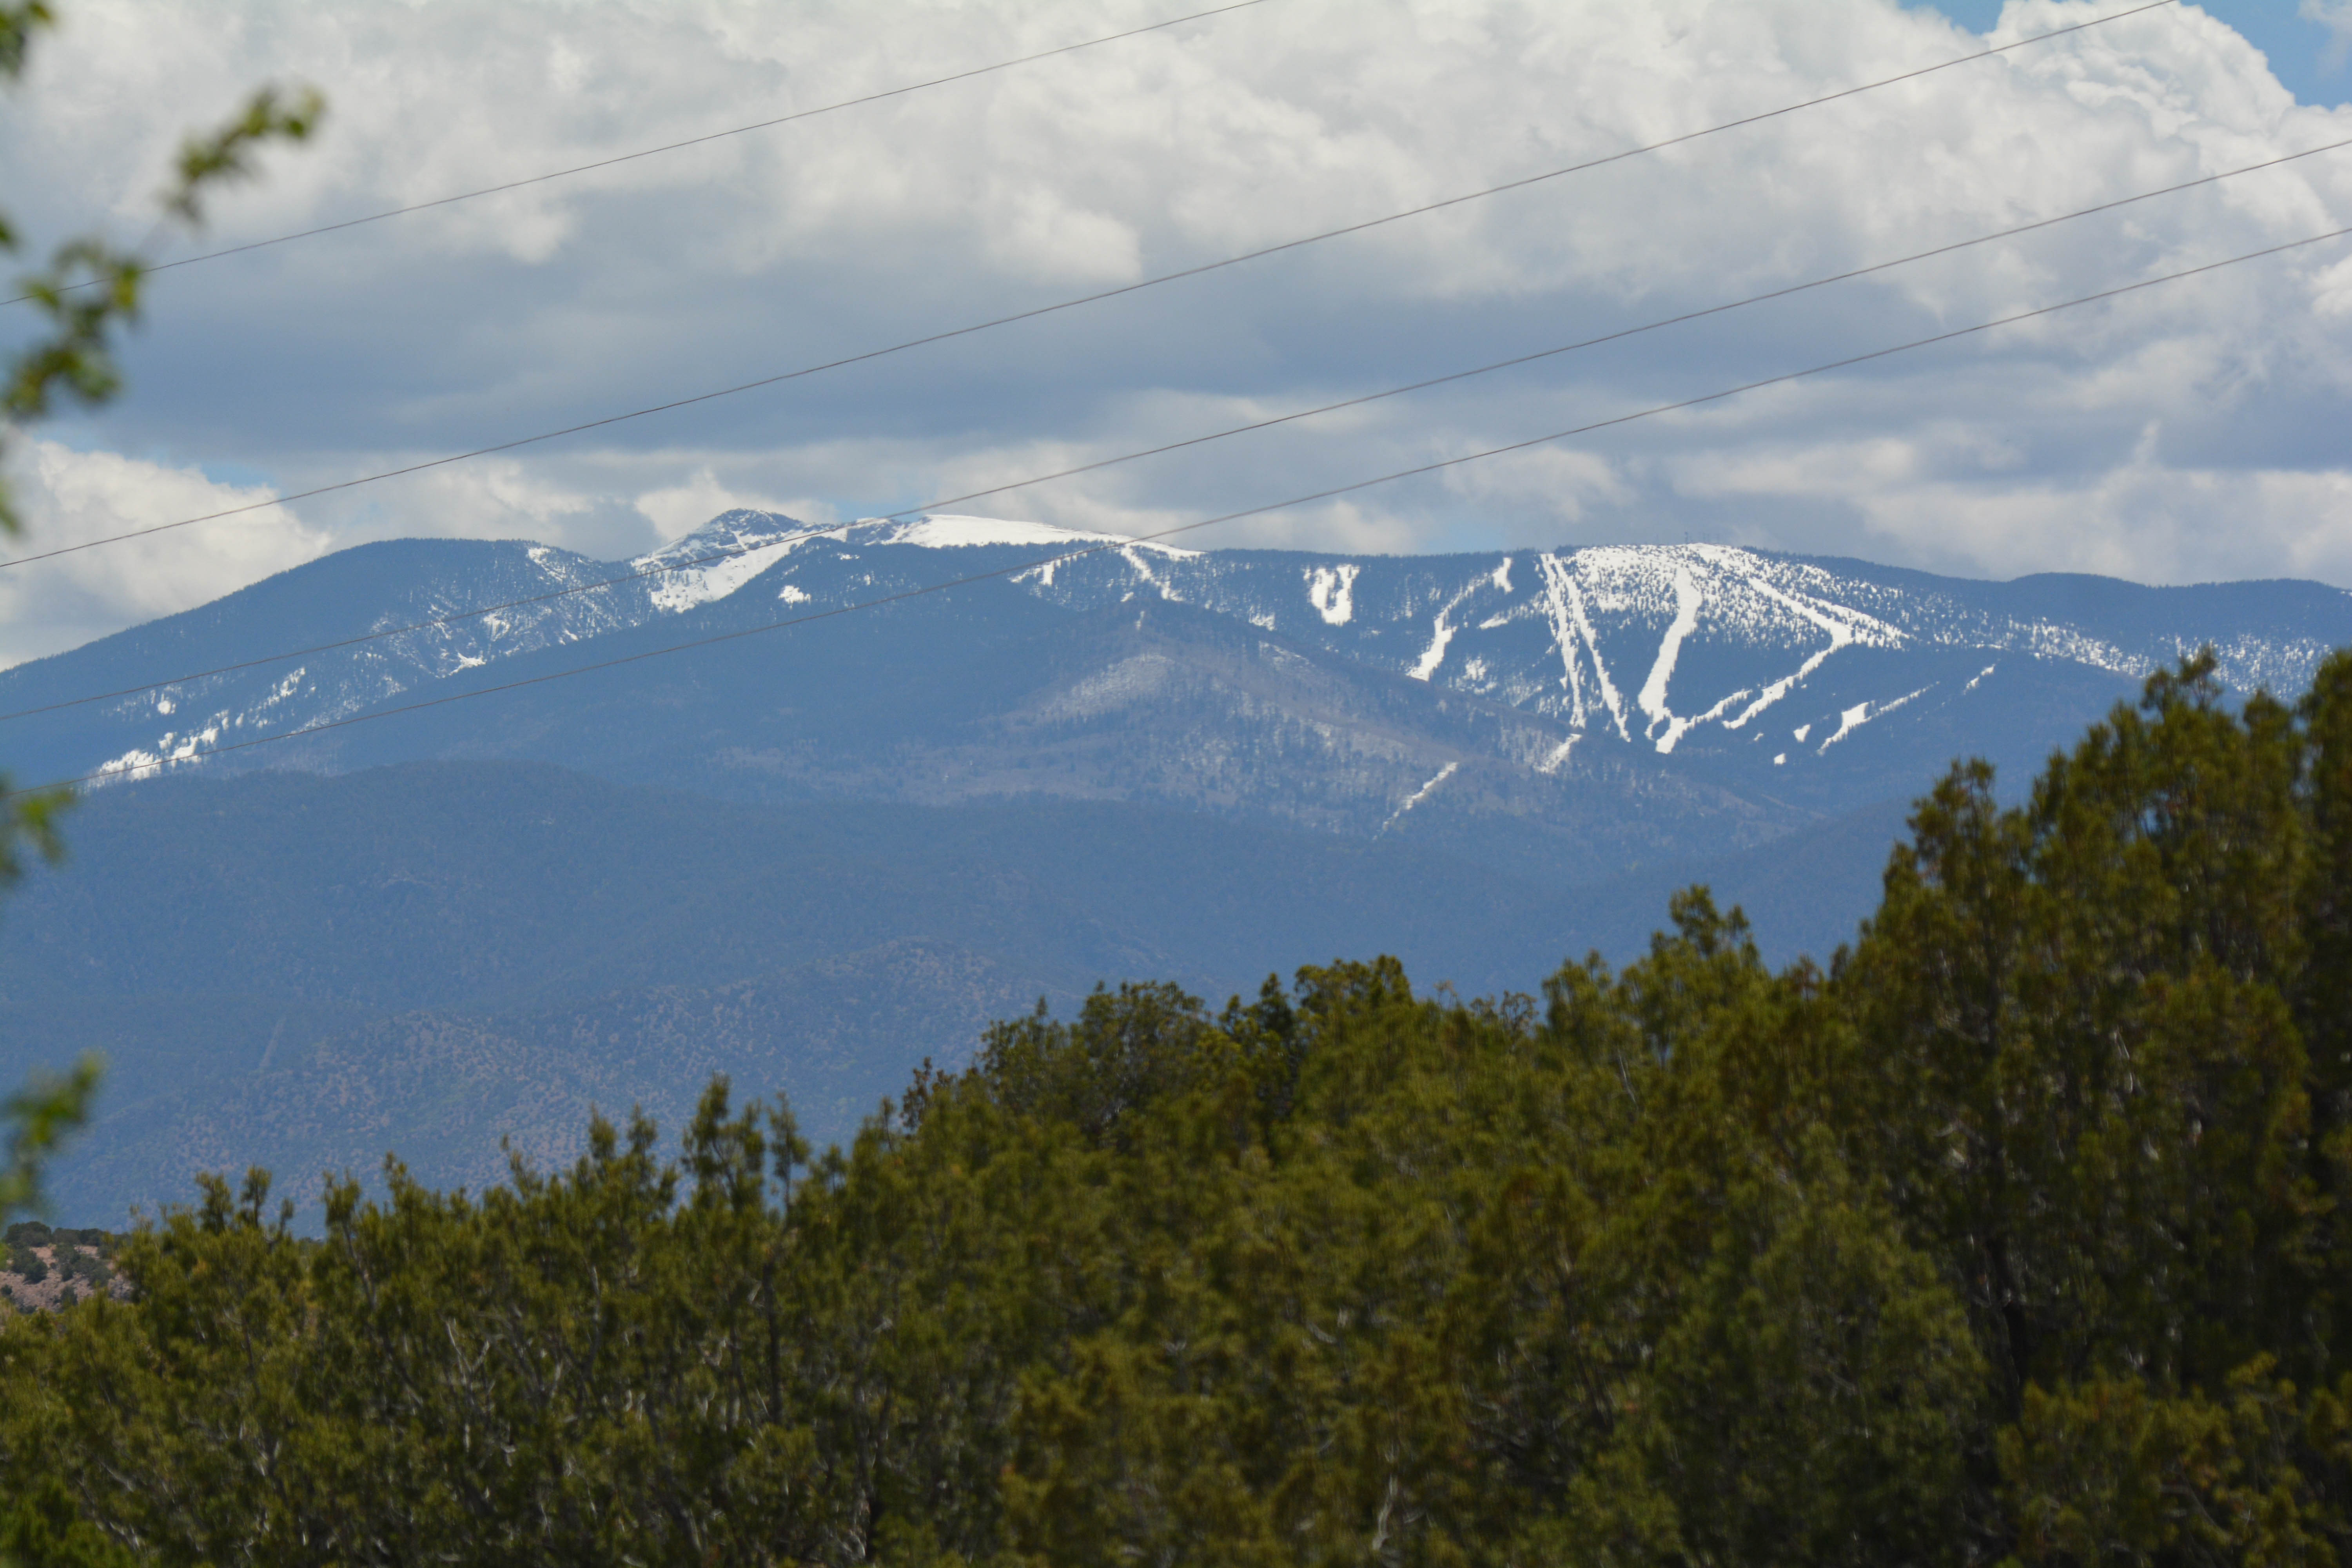
nature, mountain, cloud, meadow, hill, valley, mountain range, ridge, alps, plateau, santafe, truchas, northernnewmexico, pueblosantafe, landform, mountain pass, geographical feature, mountainous landforms